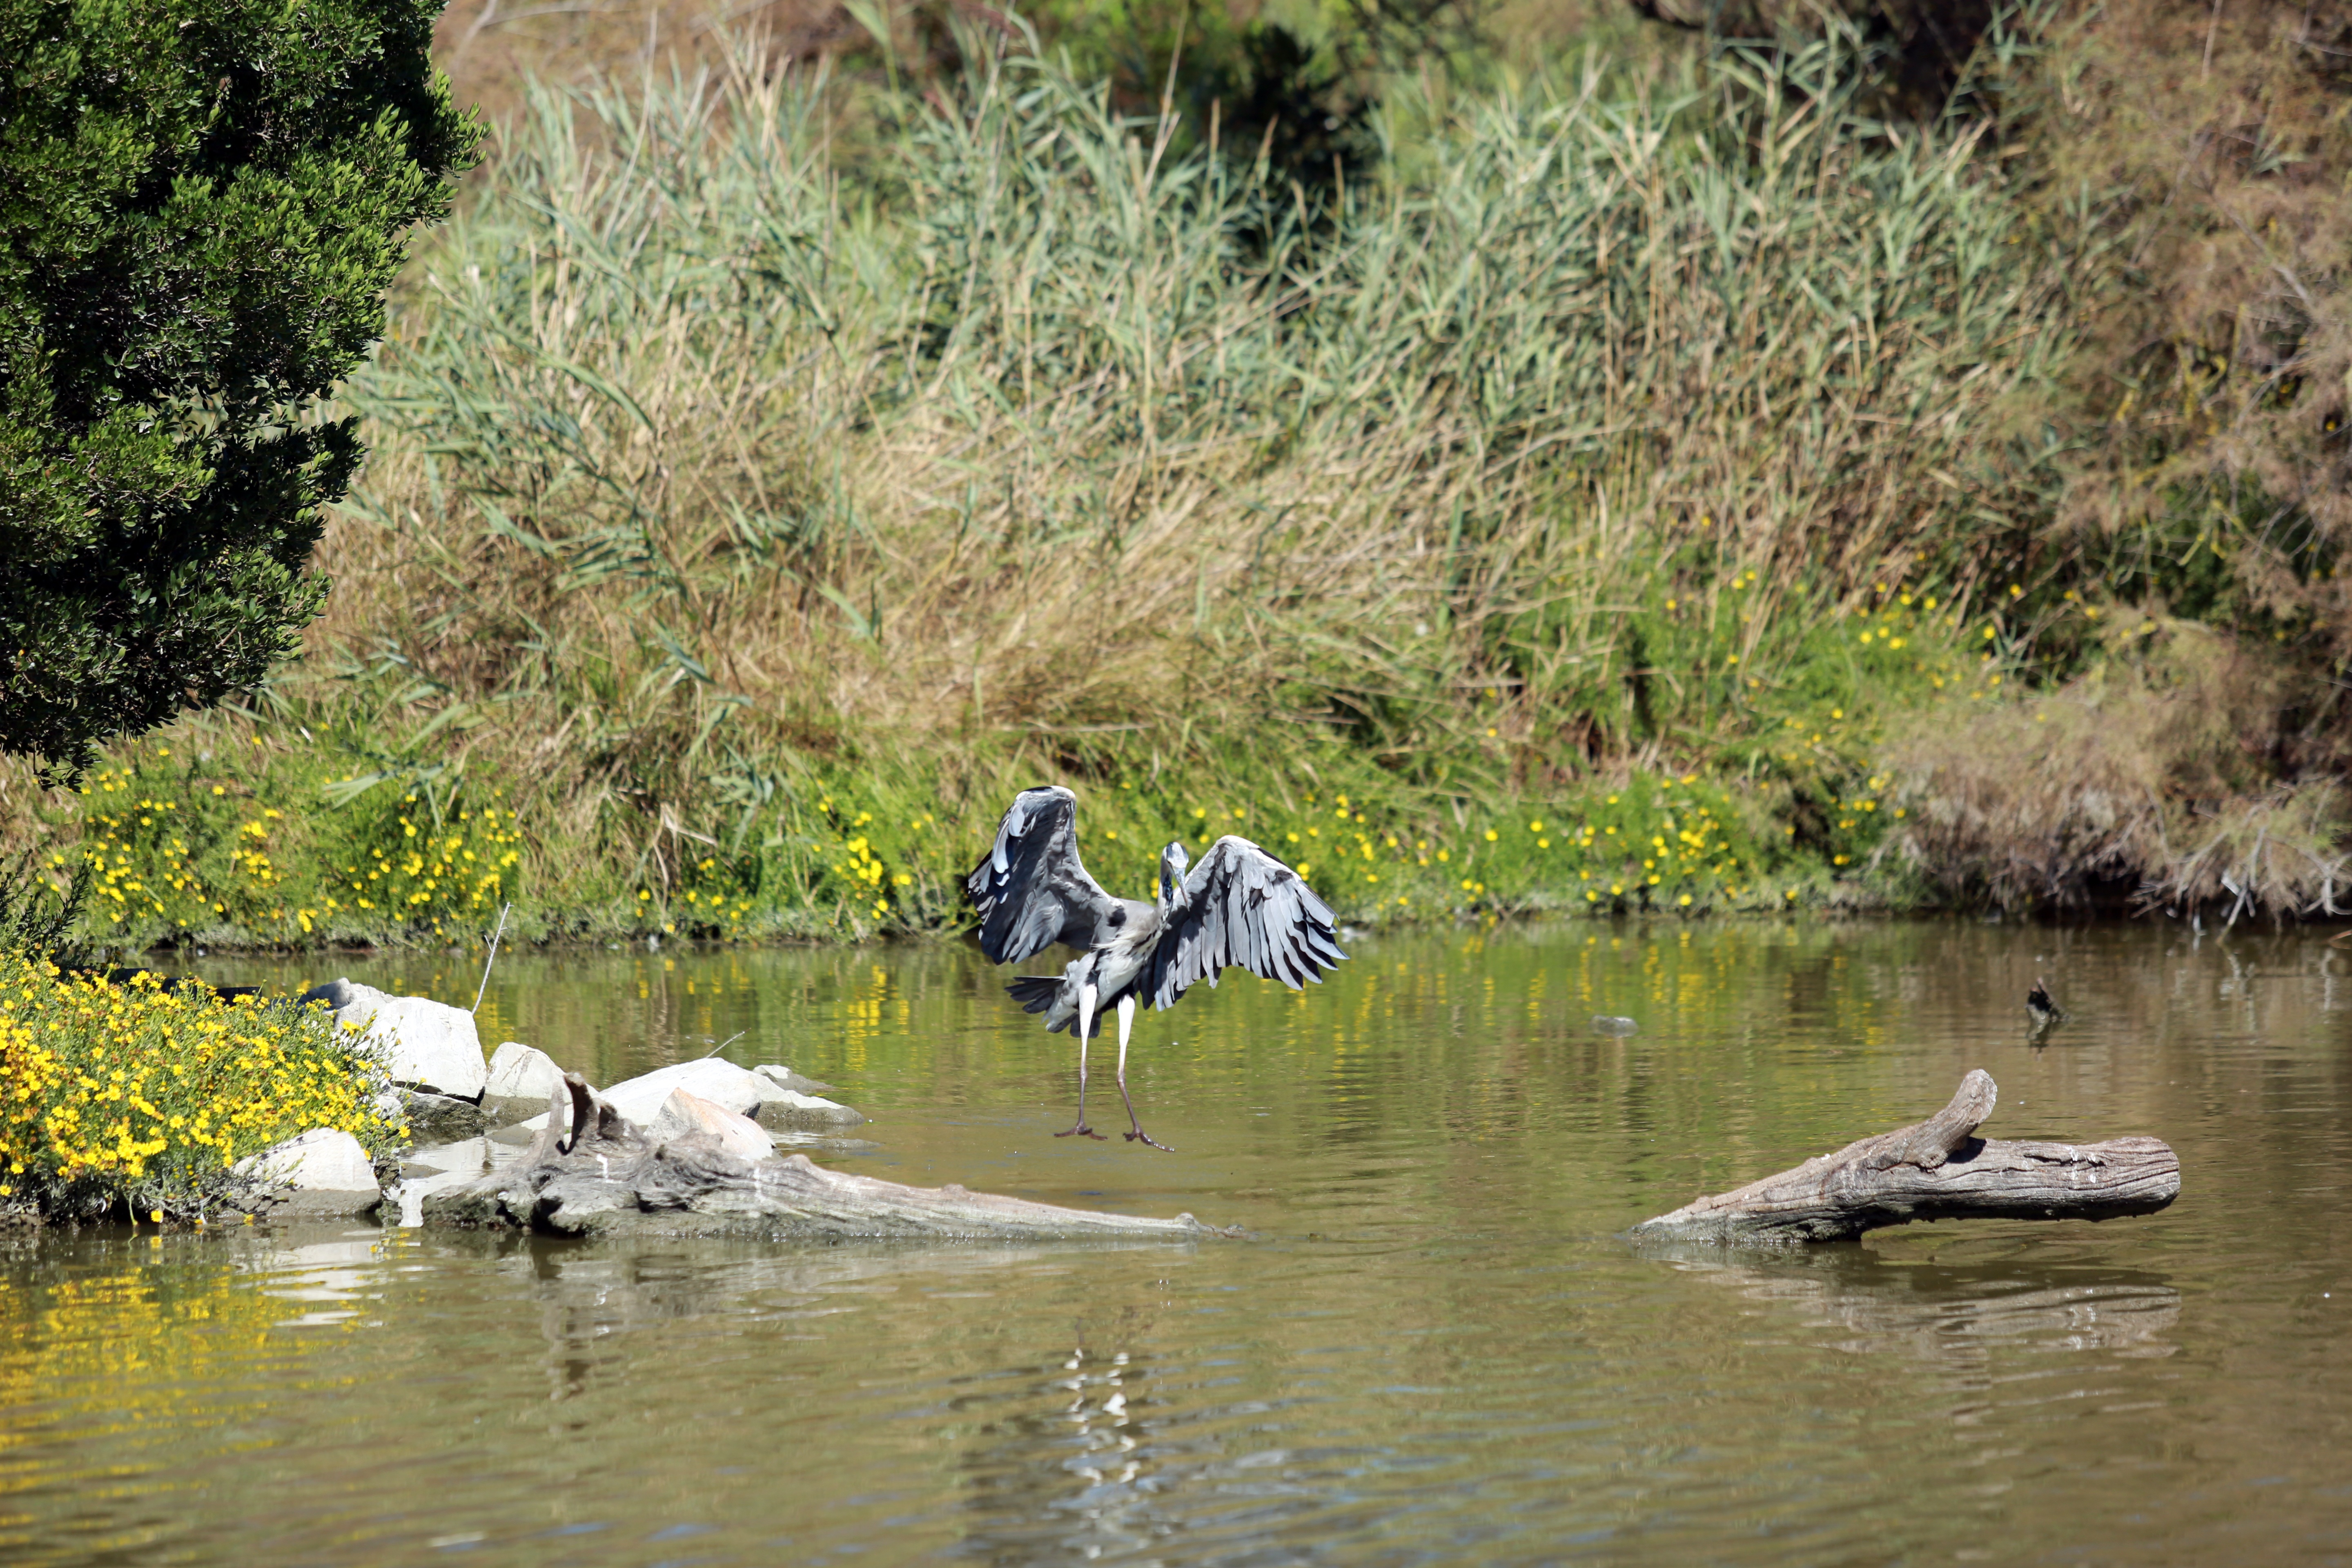
water, nature, wilderness, bird, river, pond, wildlife, ornithology, birds, duck, boating, wetland, camargue, water bird, wader, free image, bird flight, common crane, recreational fishing